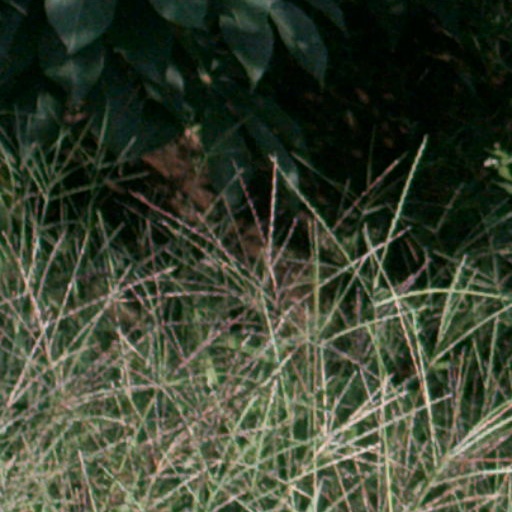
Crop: cassava